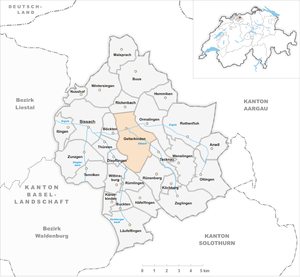
Gelterkinden est une commune suisse du canton de Bâle-Campagne, située dans le district de Sissach.